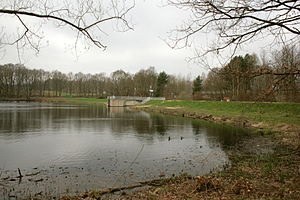
Samtgemeinde Amelinghausen / Søer og vandløb
Lopausee ved Amelinghausen
Amelinghausen er en Samtgemeinde i den sydvestlige del af Landkreis Lüneburg i den tyske delstat Niedersachsen.